Khanqah-Mausoleum of Sultan Barsbay

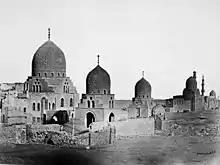
An 1860 photograph of the Mausoleum complex of Barsbay. From left to right: the dome of Barsbay's royal mausoleum, the tomb dome of a family member or amir, the Tomb of Gani Bak, and in the distance the Complex of Amir Qurqumas (and Sultan Inal)

Sultan al-Ashraf Sayf al-Din Barsbay ruled from 1422 to 1438 CE, a relatively long reign for the standards of the Mamluk period in Egypt. During that time, he built at least three notable buildings: the Madrasa of Barsbay, built in 1423-24 (near the beginning of his reign) on al-Muizz Street; his mausoleum complex in the Northern Cemetery, described on this page; and a Friday mosque in the town of al-Khanqa, north of Cairo, in 1437.